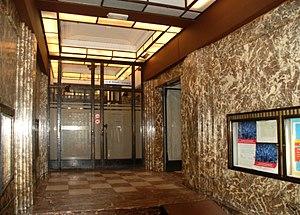
Belgique - Bruxelles - Ancien siège de la Banque Agricole de Belgique
L'ancien siège de la Banque Agricole de Belgique est un bâtiment de style Art déco qui fut édifié par l'architecte Henri Wildenblanck à Bruxelles en Belgique.